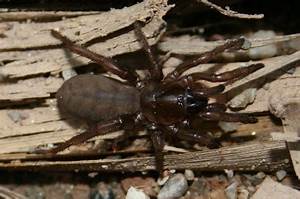
Label: ragno